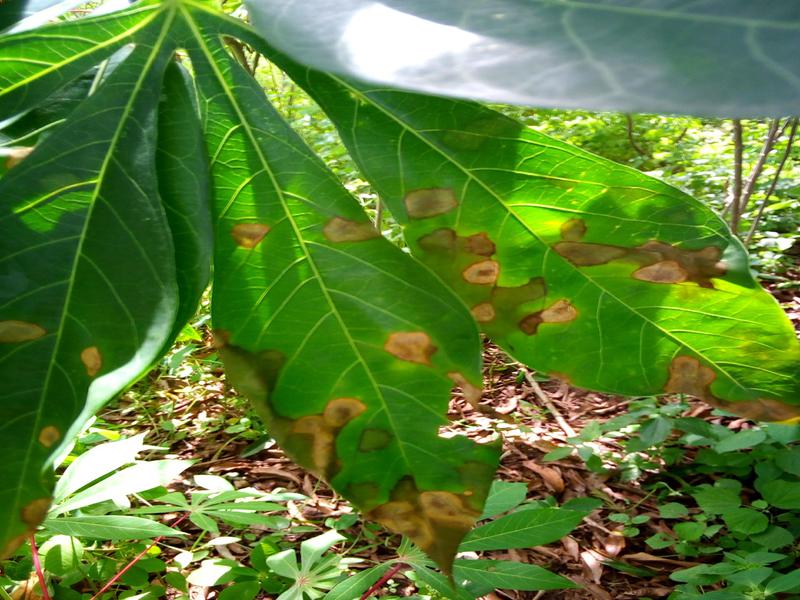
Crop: cassava
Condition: bacterial_blight